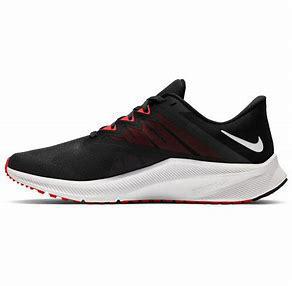
Brand: Nike
Model: Quest 3